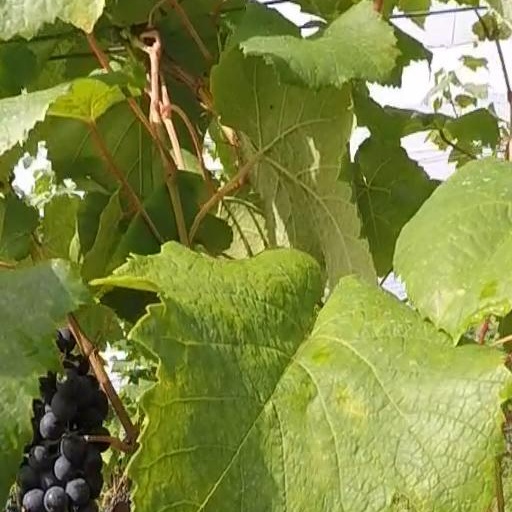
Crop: grape